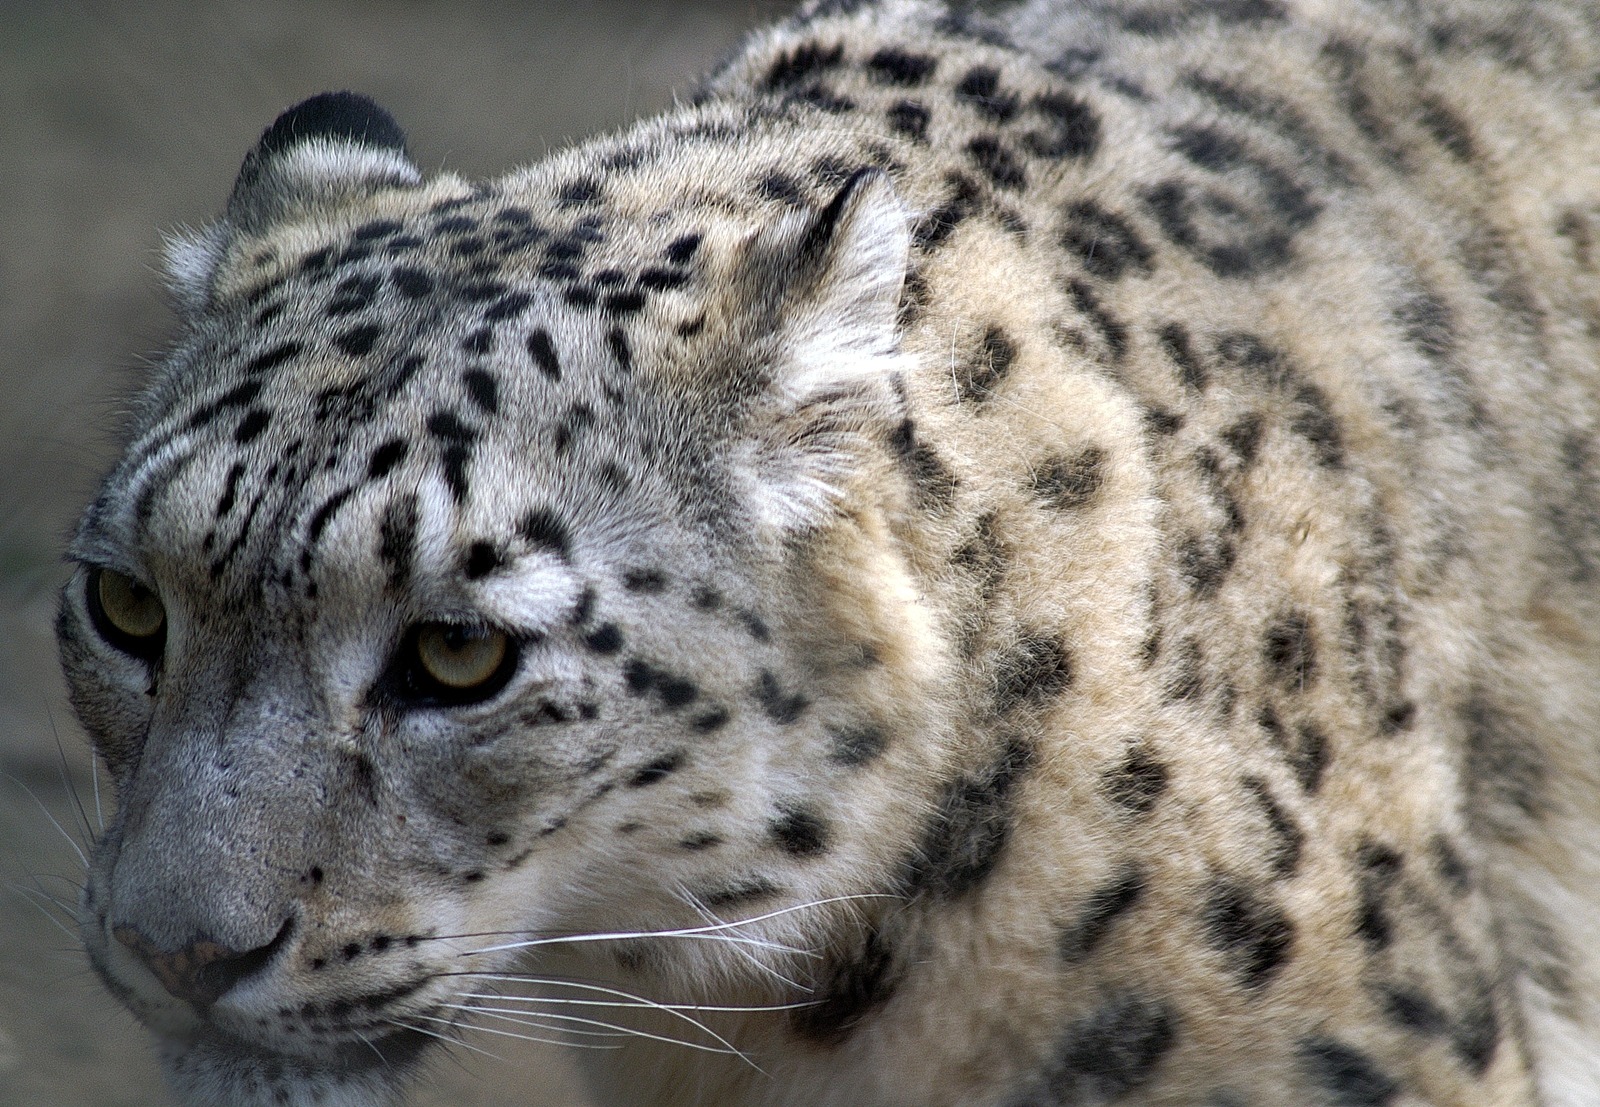
profile, wildlife, zoo, portrait, cat, mammal, close, fauna, leopard, close up, whiskers, animals, vertebrate, jaguar, snow leopard, threatened, big cats, cat like mammal, carnivoran